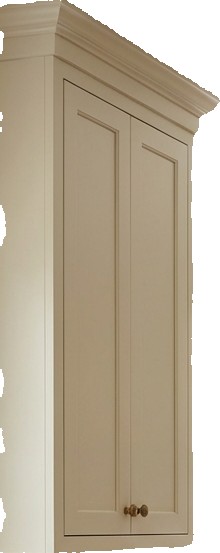
Surface category: cabinetry